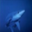
Label: shark